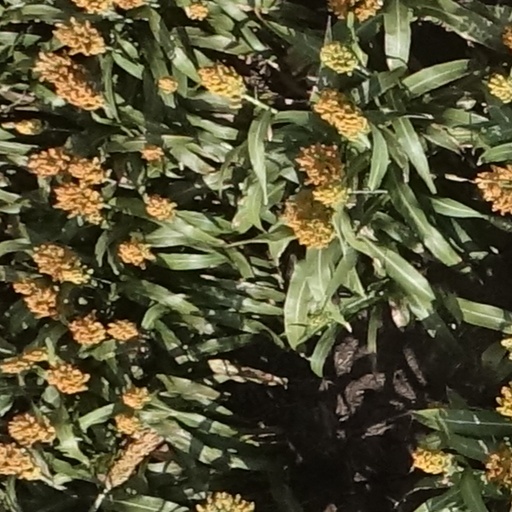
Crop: sorghum